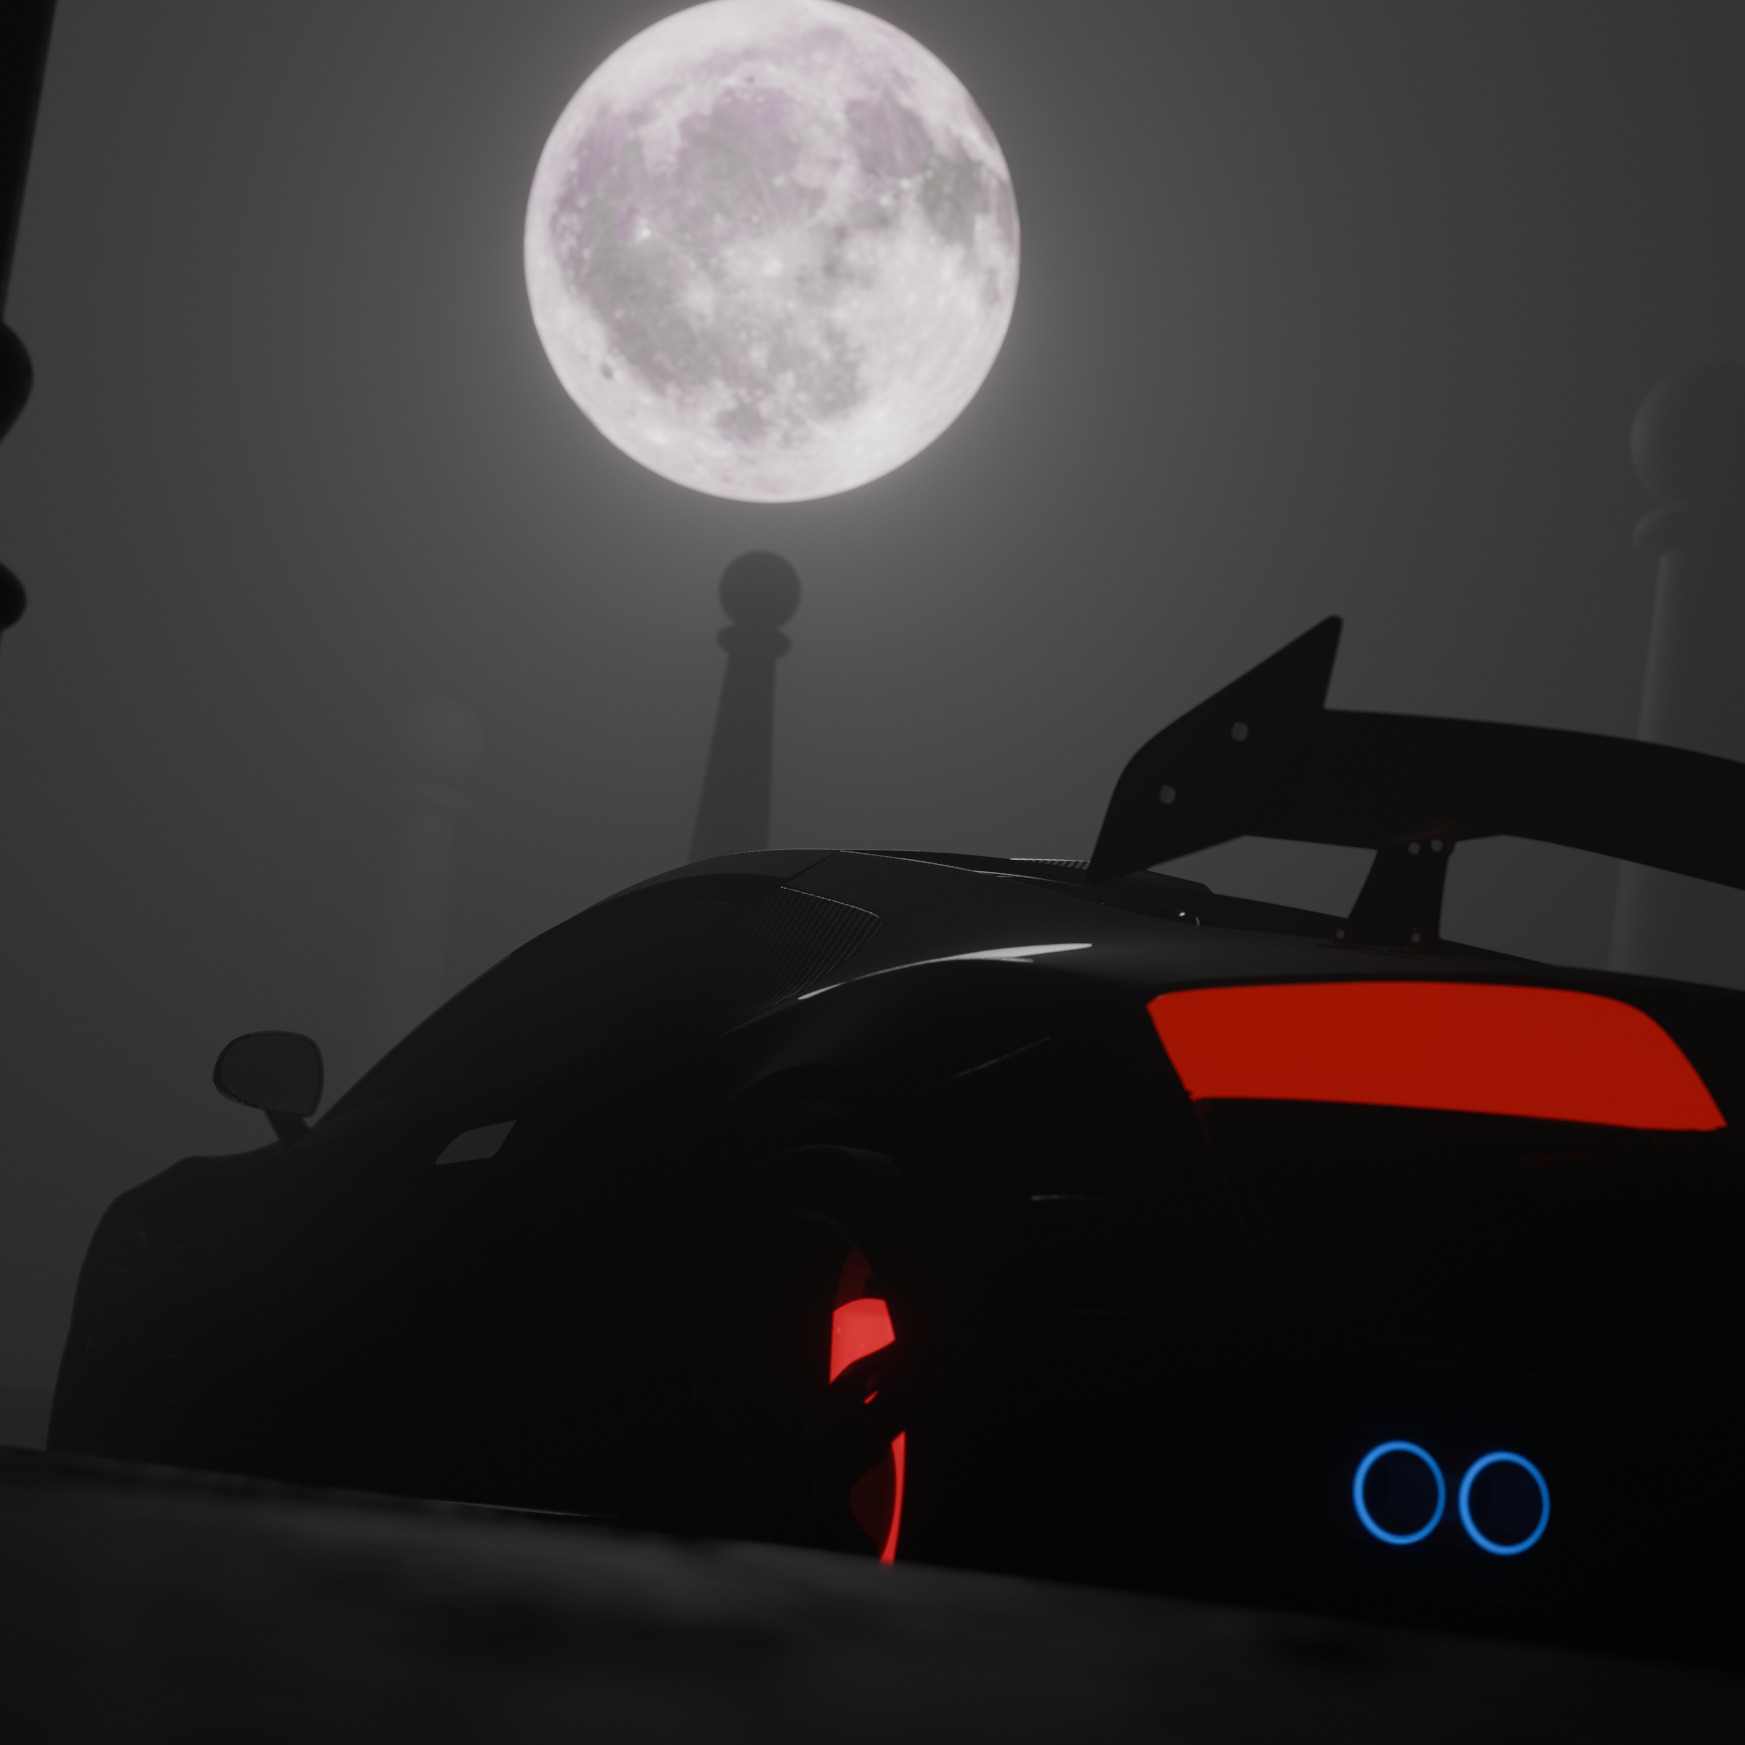
미적 점수 (1~10점): 1